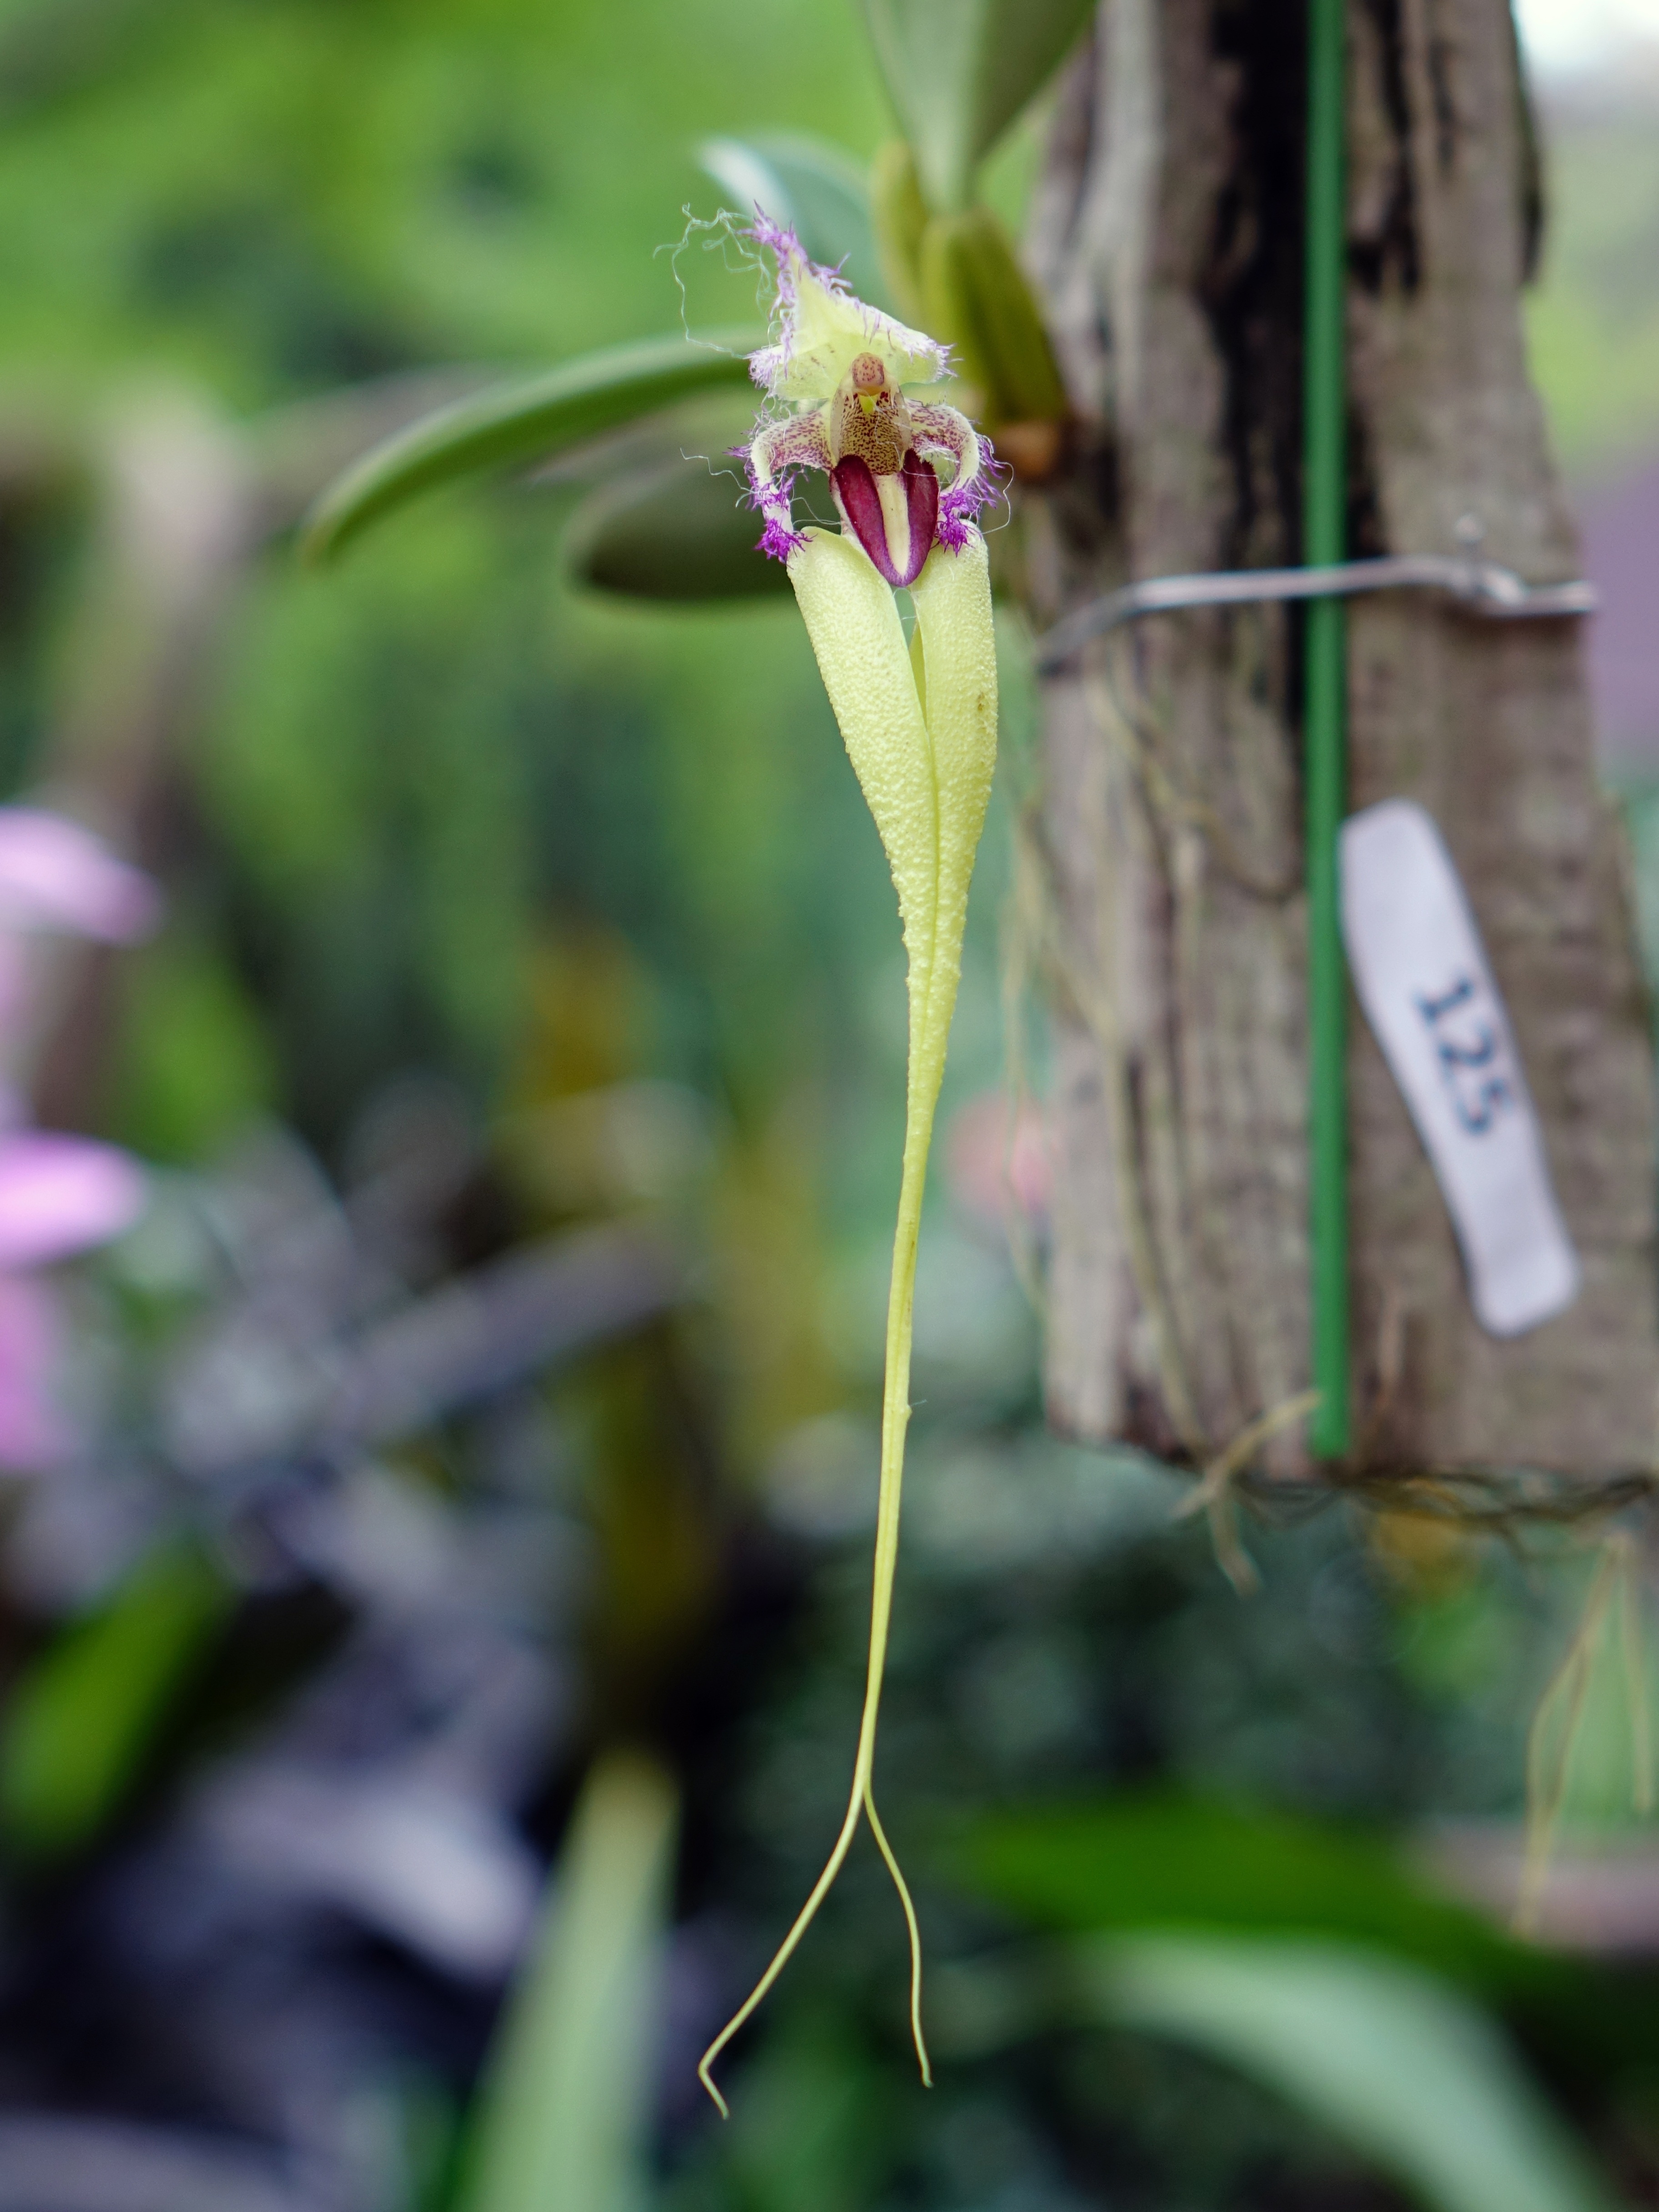
nature, grass, branch, plant, leaf, flower, bloom, floral, green, tropical, botany, closeup, flora, orchid, wildflower, macro photography, flowering plant, plant stem, land plant, fawn lily